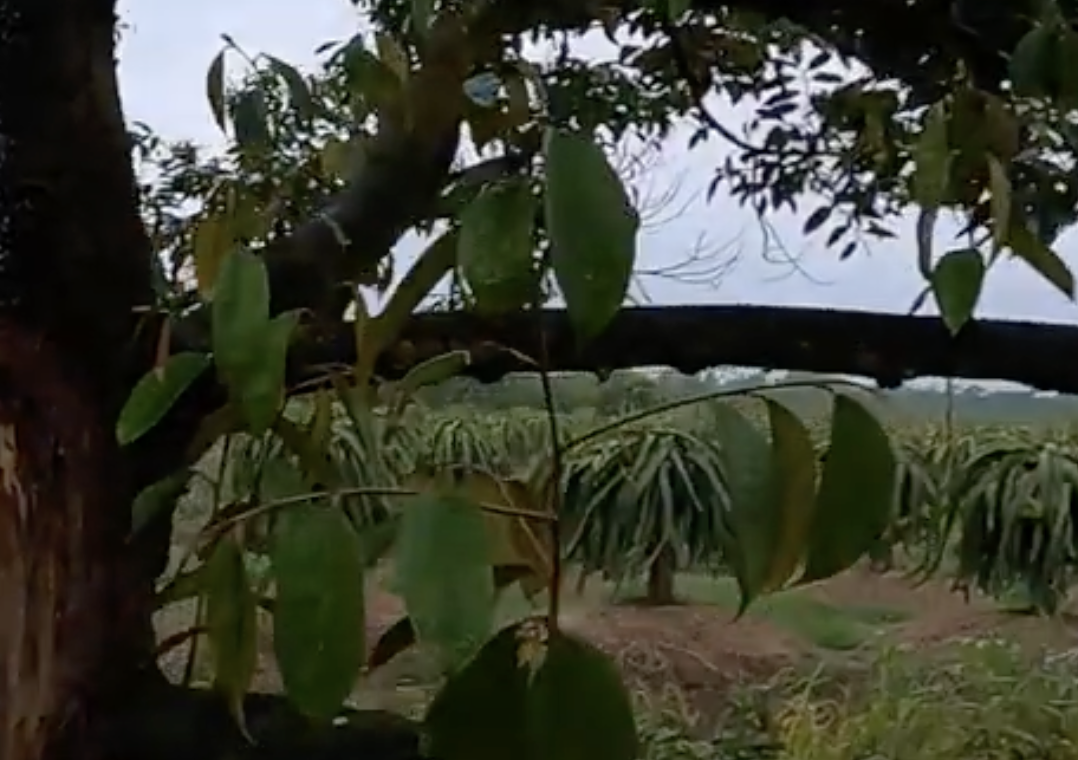
Label: sooty_mold